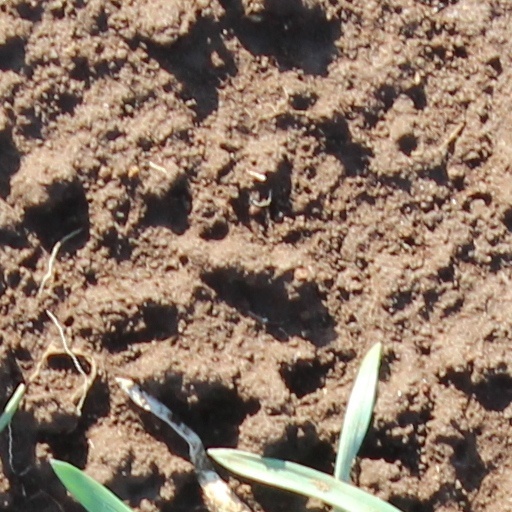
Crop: wheat